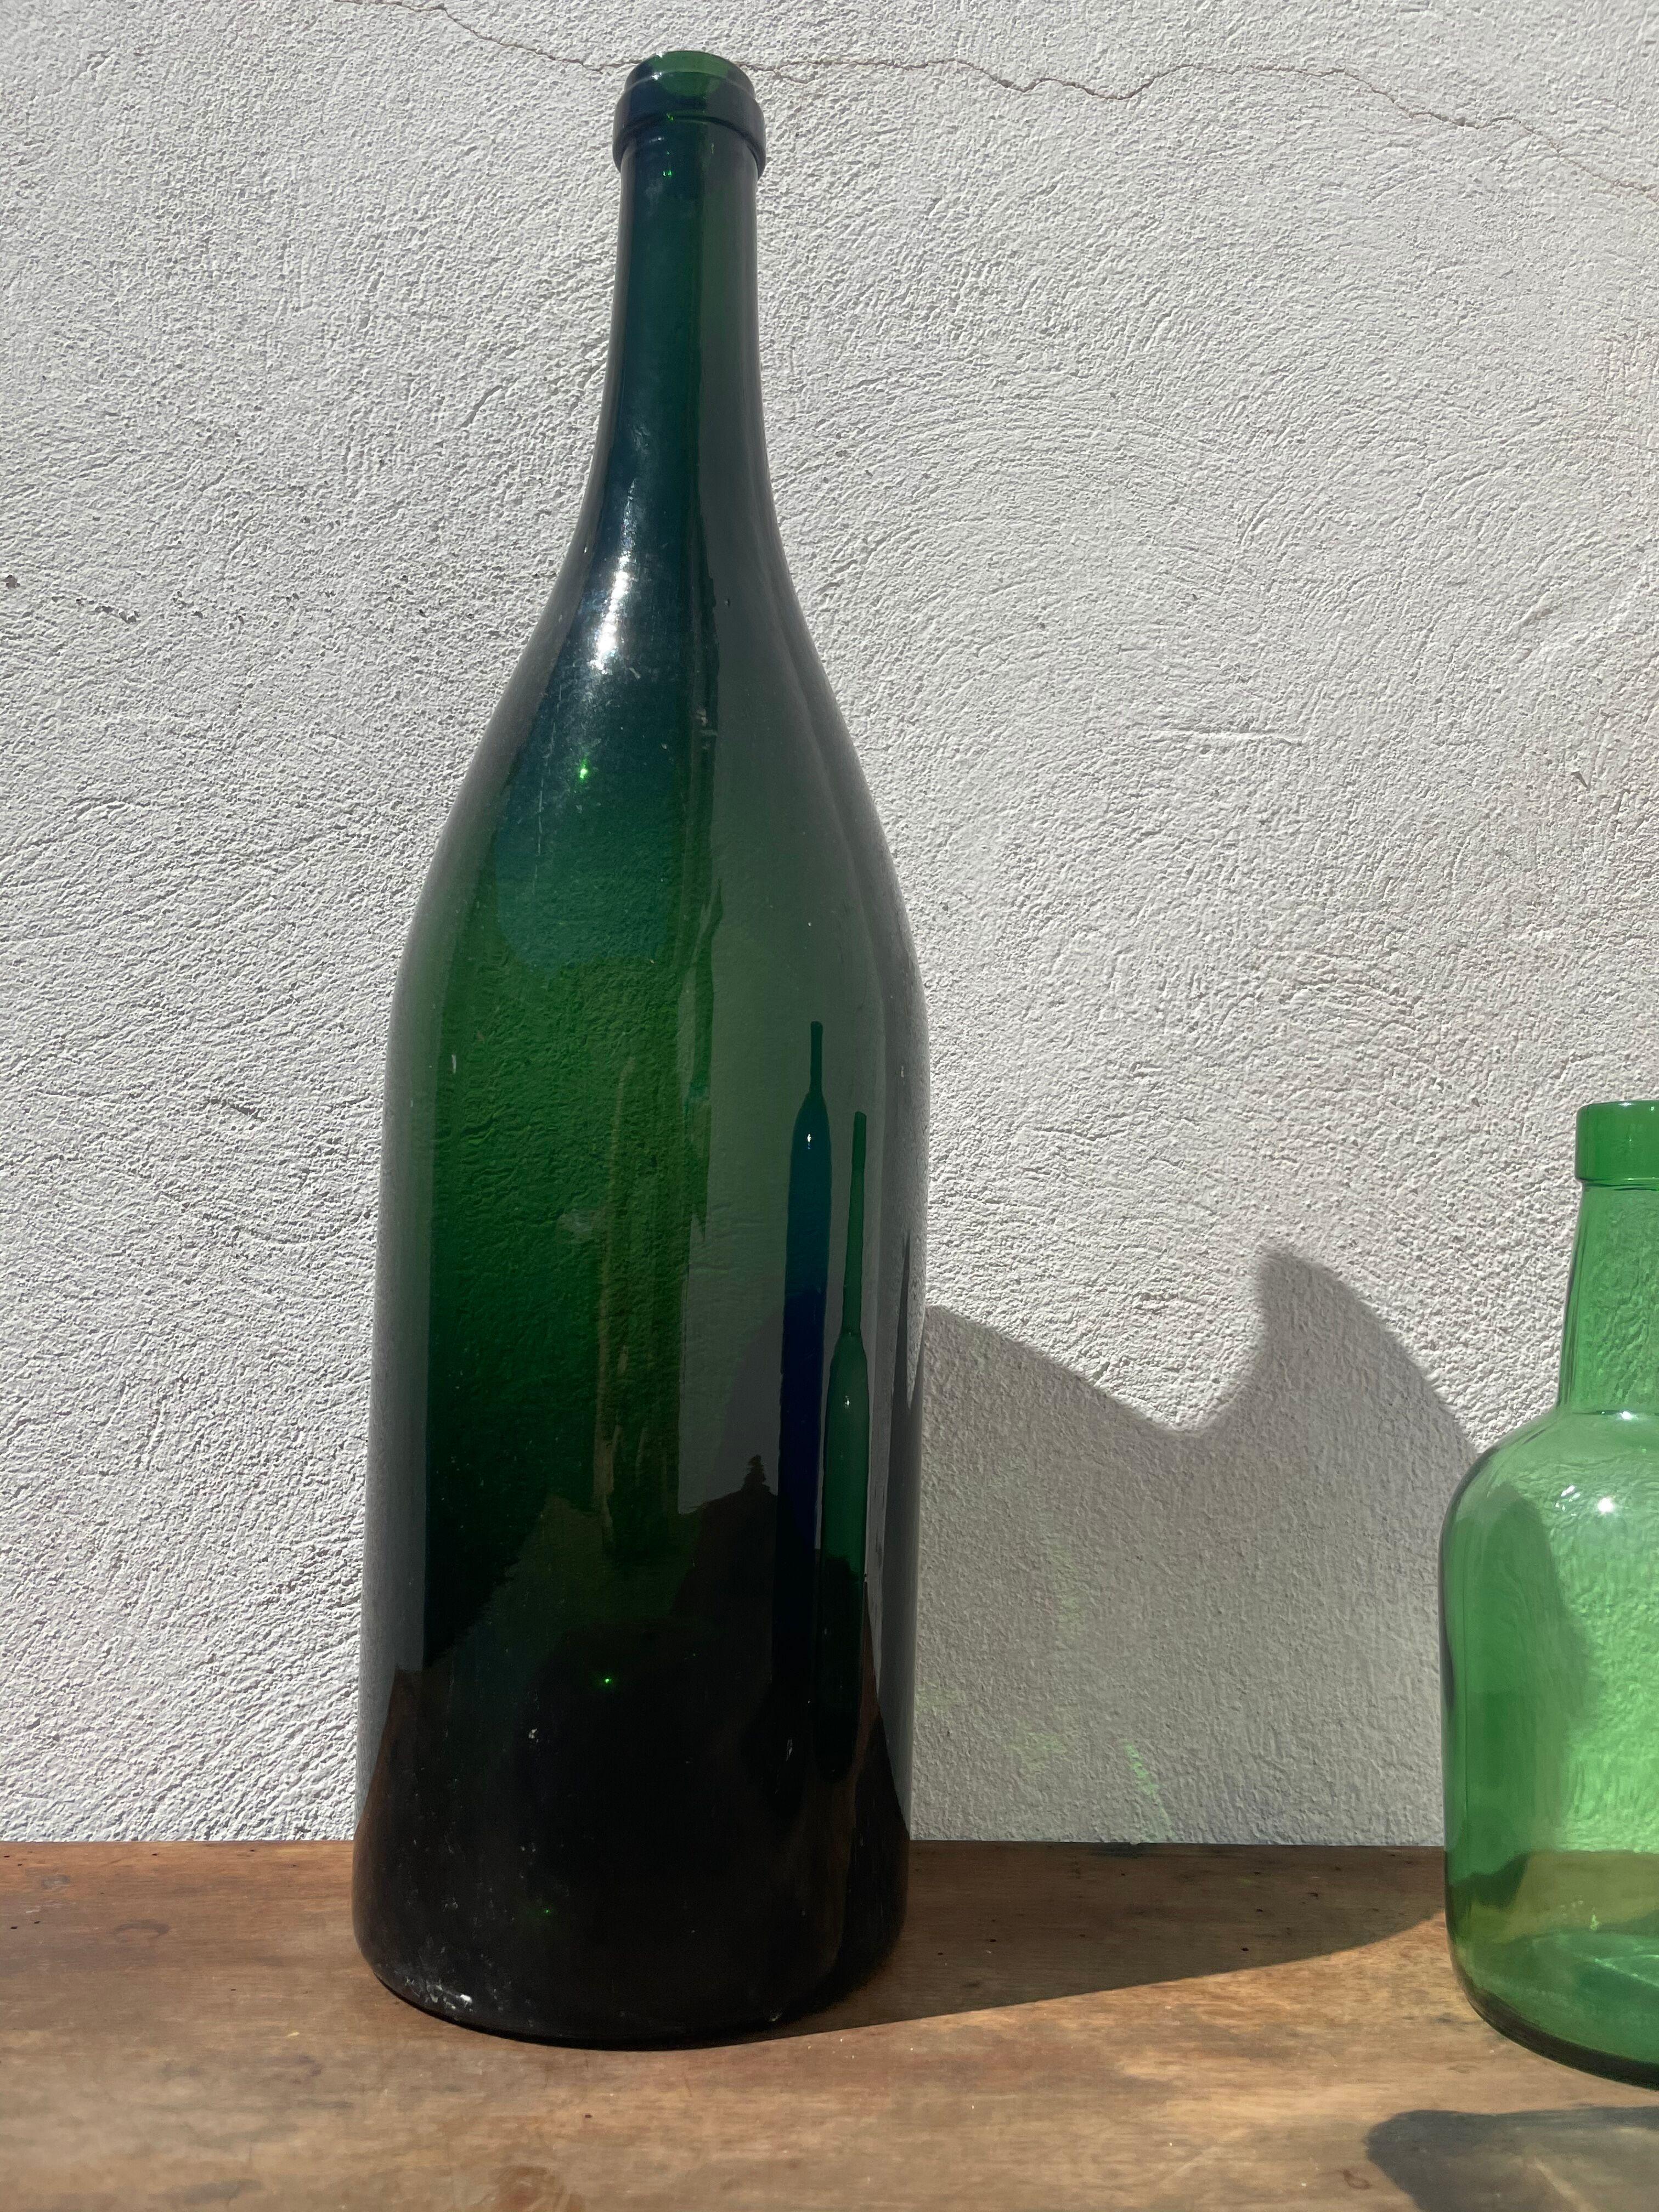
Waste category: glass